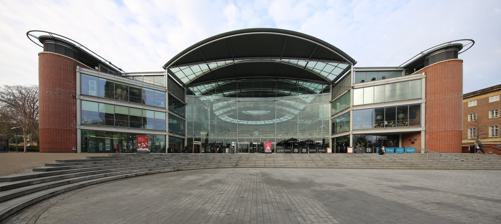
Building: The Forum, Norwich
Country: United Kingdom
Year built: 2001
Community building in Norwich, England The Forum General information Town or city Norwich Country England Coordinates 52°37′39″N 1°17′26″E / 52.62750°N 1.29056°E / 52.62750; 1.29056 Year(s) built 1999–2001 Opened 1 November 2001 Cost £66 million (equivalent to £138 million in 2023) Technical details Material Glass and brick (exterior), steel (frame) Floor count 3 Design and construction Architecture firm Sir Michael Hopkins and Partners Other information Parking Underground parking Website theforumnorwich .co .uk The Forum is a public building in Norwich , Norfolk , England. The building opened in 2001 and was designed by the British architectural firm Sir Michael Hopkins and Partners. It was built to serve as a replacement to the Norwich Central Library, which burnt down on the site in 1994. After a proposal for a site named Technopolis was rejected, a second version, which was named New Technopolis before changing to the Forum, was constructed. The Norfolk and Norwich Millennium Library sits to the west end of the building, with office and commercial spaces and studios for the BBC around a main atrium . The building is fronted by a glass façade with a surrounding brick wall and inner steel frame supporting a glass and zinc panel roof. The project cost £66 million (equivalent to £138 million in 2023), of which £31 million (equivalent to £65 million in 2023) was from the Millennium Commission . The library has been named one of the most popular in the country, while The Forum is a venue for public events and festivals and the outside plain hosts live performances. Despite winning several awards, the building has been criticised for its use of materials and has been likened to a shopping mall and airport terminal. Background Prior to The Forum, the Norwich Central Library sat on the same site from January 1963 until its destruction by fire in August 1994. Built in the Brutalist style , the library was the first major central library to open in the country after World War II , and was opened by the Queen Mother . It cost £350,000 (equivalent to £9,300,000 in 2023), with £30,000 donated by the United States Air Force 2nd Air Division going towards a room for an American library and to act as a memorial for the lives lost during World War II. Norwich had been the first city to adopt the Public Libraries Act 1850 , establishing a free public library in 1857. In 1937, it was suggested that "more suitable accommodation" was required to meet "immediate requirements" and so the central library was built. Fire at Norwich Central Library, 1994 On 1 August 1994, at 7:20 a.m., an electrical fault in the American library set fire to a bookshelf. The fire quickly spread; within two minutes, flames were already escaping through the roof and about ten minutes later, the fire had "swept through the first floor". The first fire crews arrived at 7:33 a.m. and 150 firefighters tackled the blaze with Anglian Water increasing the water pressure to assist the firefighters. Jean Kennedy, who had been the City and County Archivist since 1963 and headed the Norfolk Record Office which was based in the basement of the library, reported that firefighters entered the building shortly after 11:30 a.m. with other staff entering later to begin removing surviving records. The record office, which contained between two and three million documents, had withstood the fire, exceeding its expected two hours of fire resistance. Firefighters fought the fire for three days. An initial report claimed that the fire had been caused by a gas explosion and that more than 350,000 books had been lost, but the figure was later reported to be up to 155,000, with 125,000 books lost from the lending and reference department. A figure from the BBC years later put the loss at 170,000 books. Also lost were the American library and its 3,500 books, two-thirds of the Colman collection, which contained 10,000 documents, letters and pamphlets on Norfolk, the 18th-century Rye collection, original collections of cartes de visite , a bank of 35mm negative film , a large part of the local studies photographic archive, early newspapers, orchestral scores and documents relating to Norwich School . About 15,000 Norwich prints were lost in total. The library had to be subsequently demolished due to the damage. Planning and construction Following the demolition, research was conducted into the potential location and role of a new library. Several factors were identified, such as a forecasted rise in the number of pensioners, a rise in the number of people entering further and higher education , population growth in the area, and a forecasted rise of 30% in the number of people going to the library. The central library site was owned by Norfolk County Council and Norwich City Council , and the city worked towards putting a bid forward to the Millennium Commission for funding for a project named Technopolis on the site. The project was to cost £79 million (equivalent to £165 million in 2023) and would house the new library, as well as areas of business hire, an entrance and retail area, and a multistorey car park . Paul Finch of Architects' Journal reported that the project "received widespread public opposition - as well as widespread support - and was eventually dropped", however, following a public consultation phase, new plans were put forward for a £66 million project with the building to cost £60 million (equivalent to £125 million in 2023). Named New Technopolis, it would contain, alongside the library, an underground car park, multimedia auditorium , tourist information centre , business and learning centre, ticket shop, catering area, and a public square in front of St Peter Mancroft Church . The project was to be supported by a grant of £31 million from the Millennium Commission and would be undertaken by the Norfolk and Norwich Millennium Bid Company Ltd. British architectural firm Sir Michael Hopkins and Partners , founded by Sir Michael Hopkins , applied for planning permission for the horseshoe-shaped building in 1998, with the plans backed by the Millennium Commission in May of that year. In May 1999, following the granting of planning permission and an archaeological survey, piling and excavation began. The structure consists of a three-storey concrete frame with a surrounding brick wall, with the brickwork made to emulate that of the adjacent City Hall . The zinc panel and glass roof is supported by steel trusses . The eastern end of the building, comprising a 15 m (49 ft)-high glass wall, faces towards Saint Peter Mancroft, while the west, curved end contains the library behind more glass walls. An atrium in the centre is flanked by glazed offices and a Pizza Express restaurant. The construction of the building took more than 1,500 lorry loads of concrete and nearly half a million bricks. $3 million (equivalent to £5 million in 2023) was raised primarily by the Second Air Division Association towards the construction of a new American library, which contained over 4,000 books and 30,000 photographs, letters, memoirs, and other documents following a refurbishment in 2020. Recent history Construction was completed in October 2001 and the building was opened on 1 November. Despite the names of Technopolis and New Technopolis being used in the planning phase, the finished building was called The Forum. The American library was dedicated on 6 November and the ceremony, which was attended by 2nd Air Division veterans, included a service from the Bishop of Norwich and a 28-piece orchestra. As part of her tour celebrating her Golden Jubilee , Queen Elizabeth II visited Norfolk on 18 July 2002 and officially opened The Forum. In 2003, a number of regional BBC services – Radio Norfolk , Look East , Politics Show , Inside Out , the online news service and Ceefax – moved to The Forum from their previous locations at Norfolk Tower and St Catherine's Close. Technology for the services was specially commissioned for the studio, which overlooks the central area of the building. In 2003, The Forum received the Urban Design Reward from the Civic Trust Awards and the RIBA regional award in the east in 2004. A visitor attraction called Origins spanned three floors in the building and allowed visitors to learn about the history of Norfolk and Norwich and contained interactive screens worth £2.5 million, but this was later replaced by a new visitor centre, television studio, and a 100-seat auditorium following financial losses. The Forum was part of the Norwich 12 , an initiative by the Norwich Heritage Economic and Regeneration Trust (HEART) to develop 12 landmarks in Norwich into heritage attractions. The Forum has also hosted concerts, events and festivals, such as the city's Dragon Festival; the 2021 Feastival, a produce and food event; and the Norwich Science Festival. The area in front of the building, known as Millennium Plain, is used for public events, performances, live music, festivals and exhibitions. Reception Interior of Norwich Millennium Library, 2016 In 2013, The Millennium Library was the most popular library in the UK for the seventh year running, receiving 1,273,416 visits. Jennifer Holland, head of Norfolk Libraries, credited the library with having "well-maintained book stocks" and an ability to "stay relevant". Queen Elizabeth II also praised the building during the opening ceremony, while RIBA described it as an "architectural tour de force and major contribution to urban cultural and social life in Norwich." Jonathan Glancey , who visited The Forum four weeks after its opening, described it as a "heroic if ultimately flawed attempt to create a dignified public meeting place to satisfy complex and contradictory needs and desires". He described it as resembling an airport terminal and suggested that the library should be housed separately to the commercial area of the building, pointing out the Pizza Express as an example. He was also confused with the "glass walls and hi-tech trickery" contrast with the "salty red" brick walls which resemble a "modern bullring or an over-restored Roman amphitheatre ". Giles Worsley , writing for The Daily Telegraph , said that [s]ometimes Hopkin's combination of very different materials can lead to unexpected results. The mixture of heavy concrete beams, glass, steel and laminated wood struts in the central hall of Portcullis House ... may have driven more purist Modernists into a frenzy of agitation but it is a bold and memorable space in stature with time. By contrast, the Forum is no more than a variant on a shopping mall. Although shopping malls are an increasingly dominant building type, it seems sad that with more than £63 million to play with, an architect of Hopkin's skill could not have come up with something more distinctive. Hopkins seems to have hobbled from the start by that simplistic equation of glass with access. References